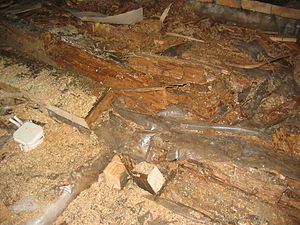
Gulv / Vedligeholdelse
Et gulv i meget dårlig stand.
Et gulv er den del af et rum/værelse, som man går på. Gulve var oprindeligt af stampet jord. Senere kom ler, sten, klinker, træ og terrazzo. Gulvet kan desuden dækkes med linoleum, vinyl, kork eller gulvtæpper.